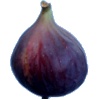
Label: Fig 1